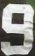
Number: 9